Aden (company)

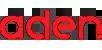
Early version of the logo, 2014

Aden operates fulfillment centers in Thailand and Philippines, serving more than 30.000 customers daily. It aims to further increase the capacity by leveraging the extensive network of fulfillment centers and retail locations of CP Group.